Le duc d'Albe

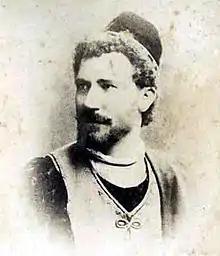
Julián Gayarre who created the role of Marcello in 1882

The opera has only been rarely performed since 1882 and "no one seems even to have remembered its existence, until, that is, Fernando Previtali discovered the battered full-score used by the conductor at that momentous prima on a market stall in Rome [on 12 January 1952]". Prof. Alexander Weatherson of London's Donizetti Society, in his study of the opera's performance history notes that: